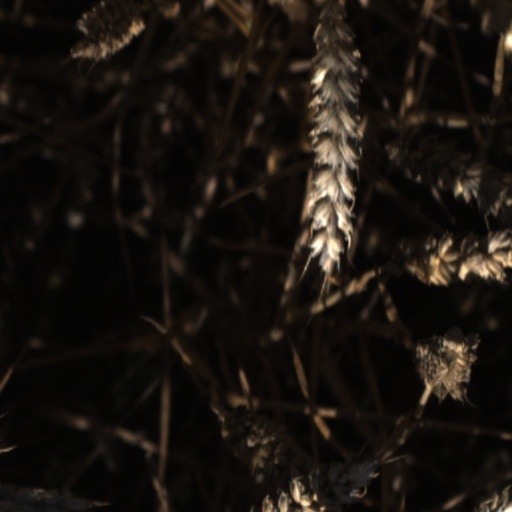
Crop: wheat